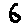
Label: 6